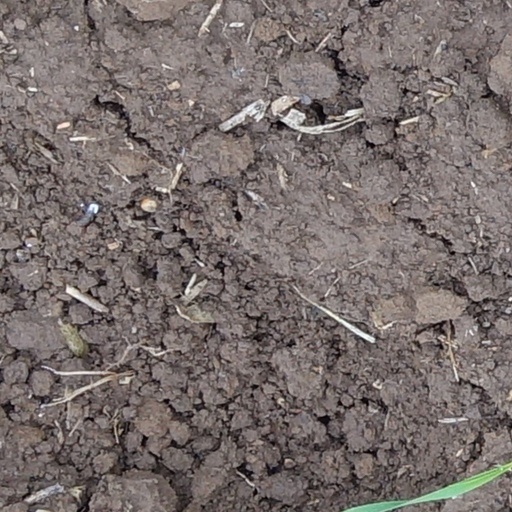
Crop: wheat